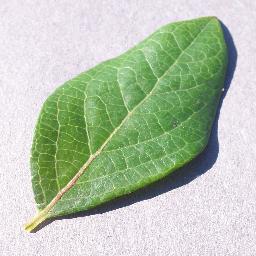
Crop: blueberry
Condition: healthy